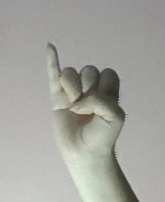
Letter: meem